The Sword of Etheria

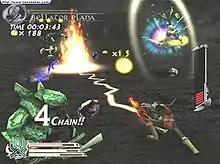
Fiel performing a Deathblow. A decreased tension gauge is shown on the right.

The game also features a "tension gauge" on the right side of the screen. This gauge indicates the player's performance level with combos. The gauge increases when aerial combos are chained and decreases as the player's momentum falls. When the gauge is full, the player will have the ability to perform a powerful "deathblow" attack, combining the party's force to deal extensive damage to the enemies. The level of the gauge increases as the game proceeds, allowing the player to use more powerful attacks. At its highest level, a filled gauge displays the text "Over Zenith," signifying that the strongest deathblow can be performed.